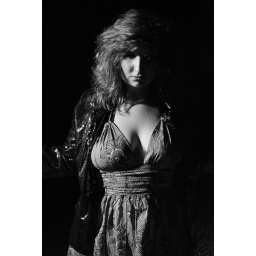
beauty in black and white